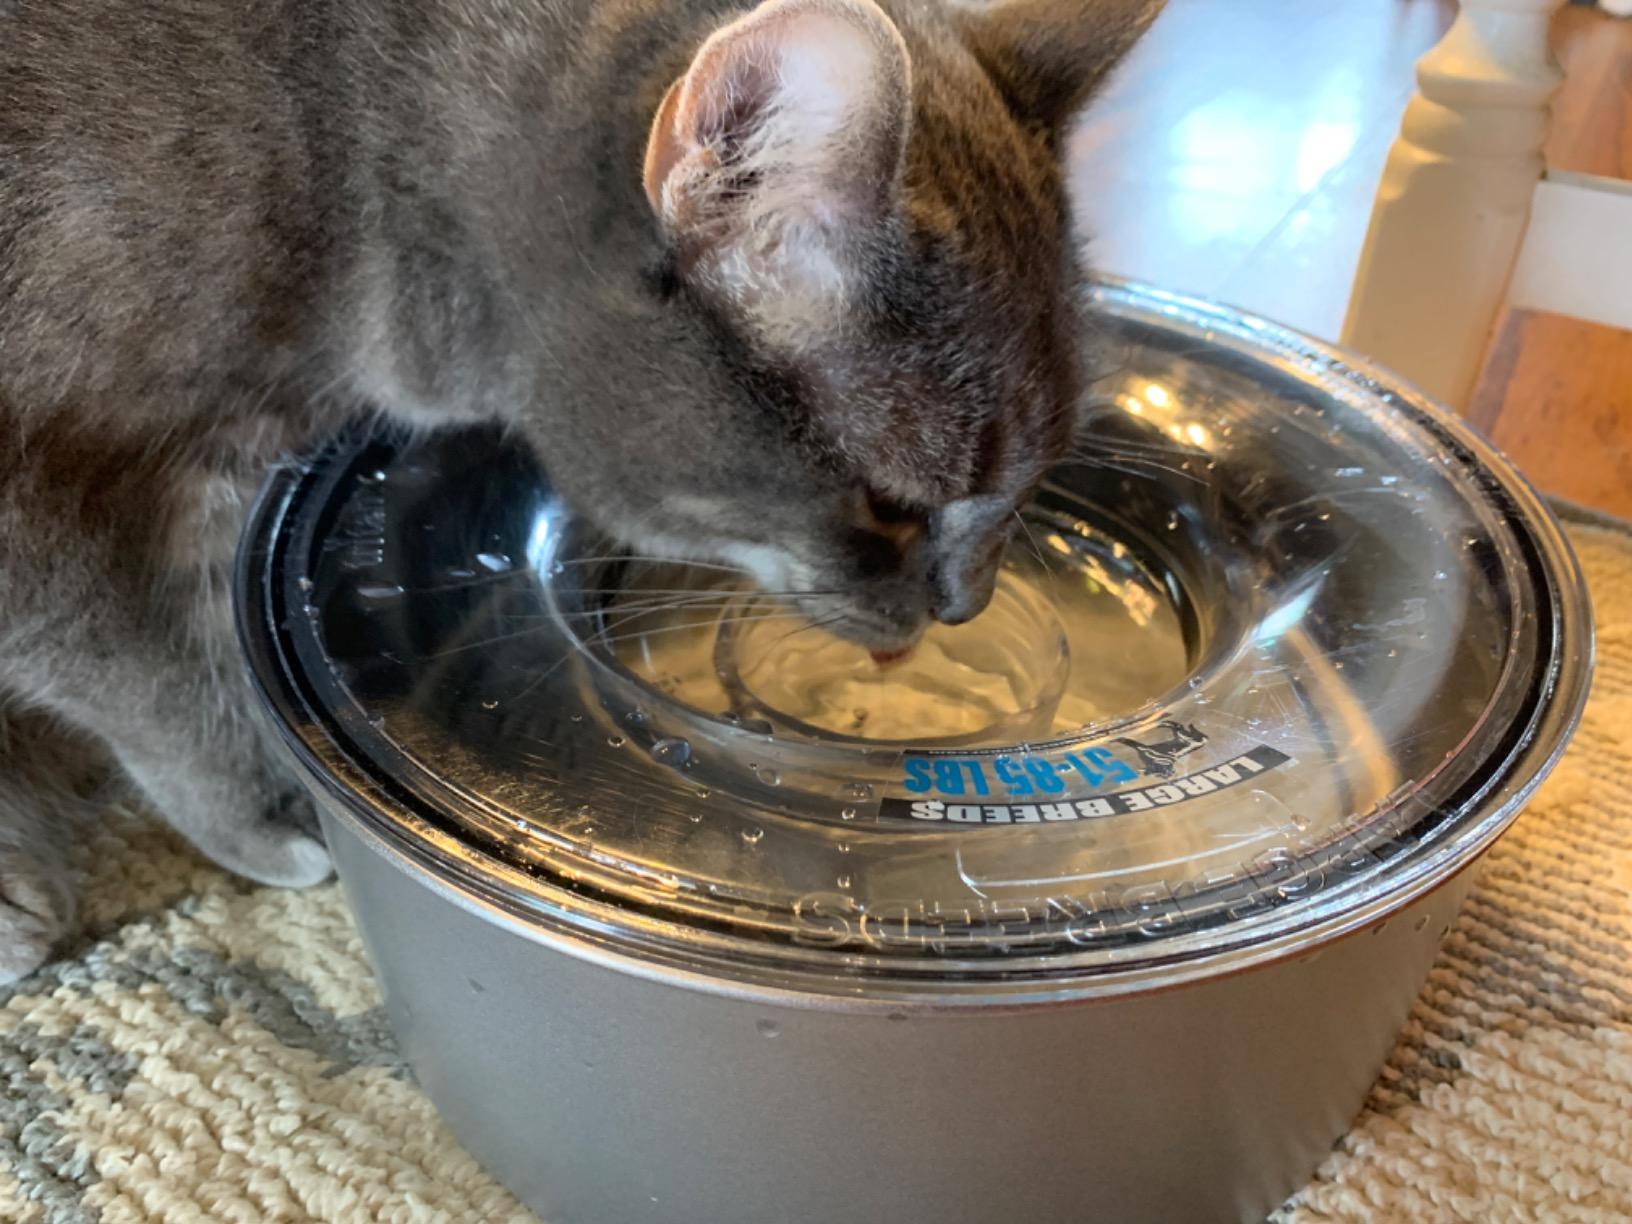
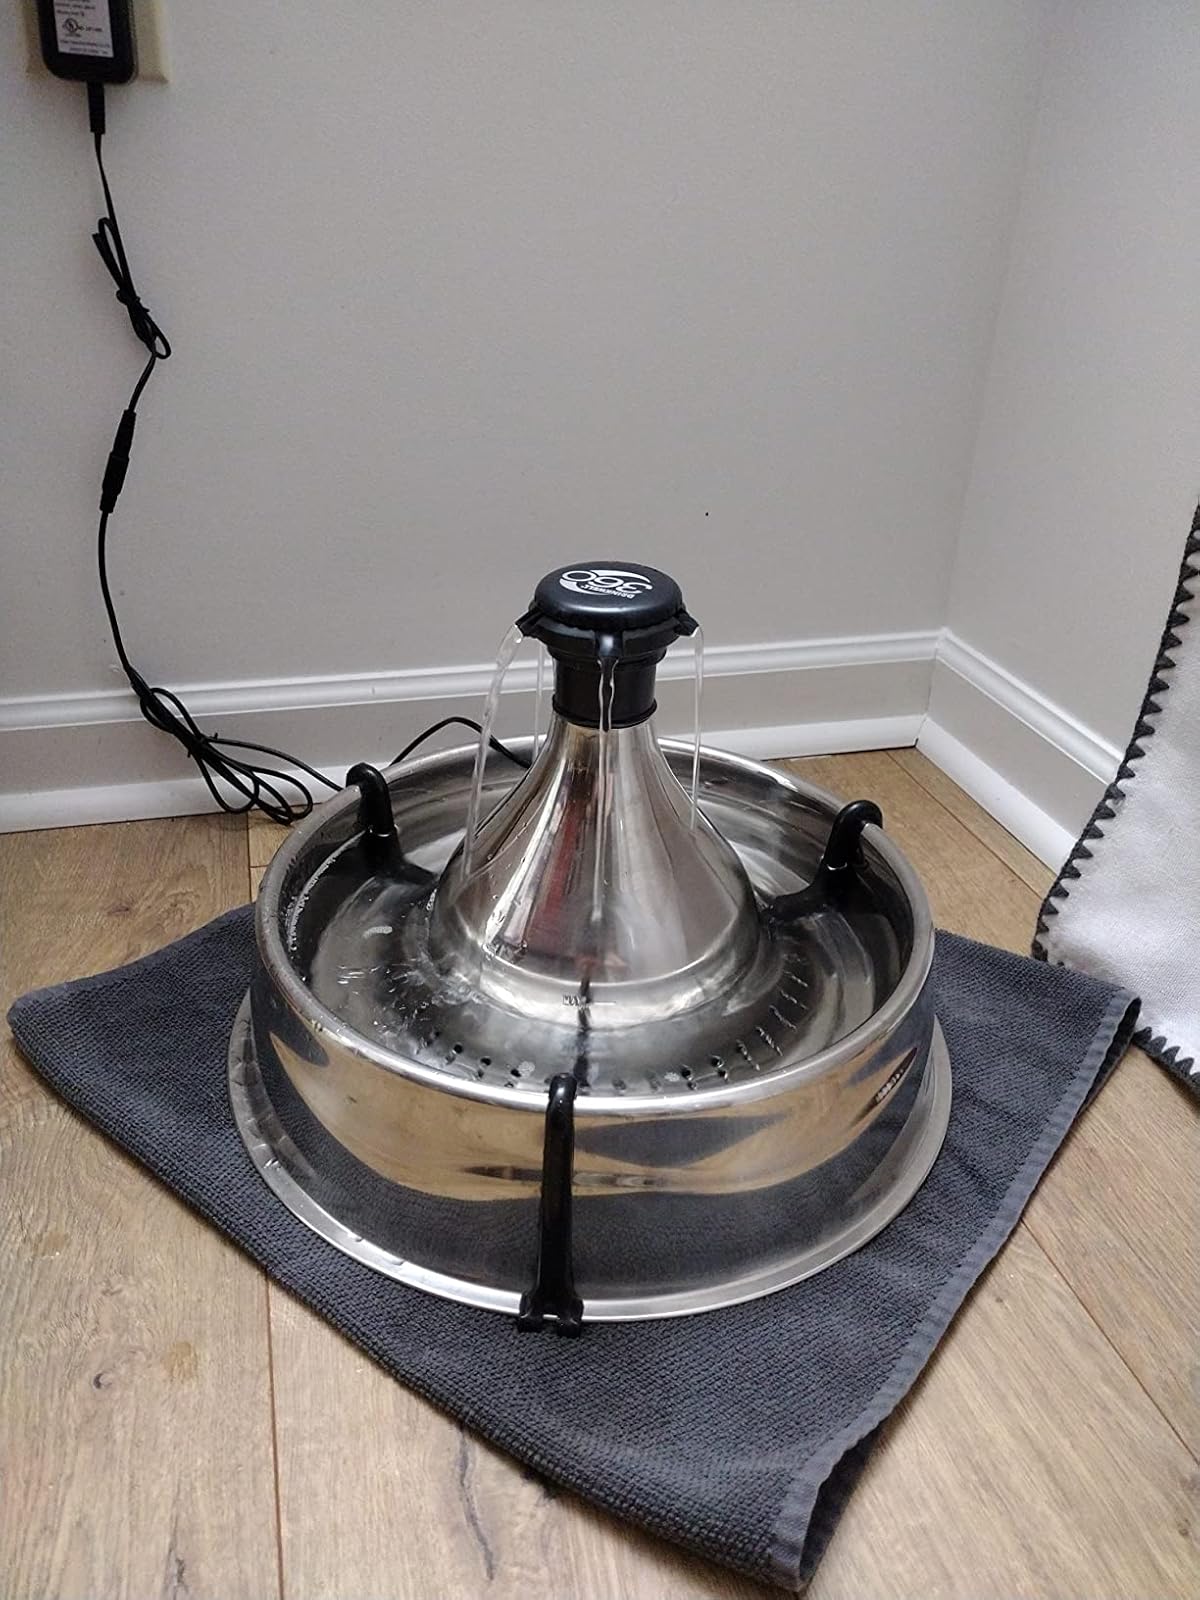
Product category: items_bowl
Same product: no